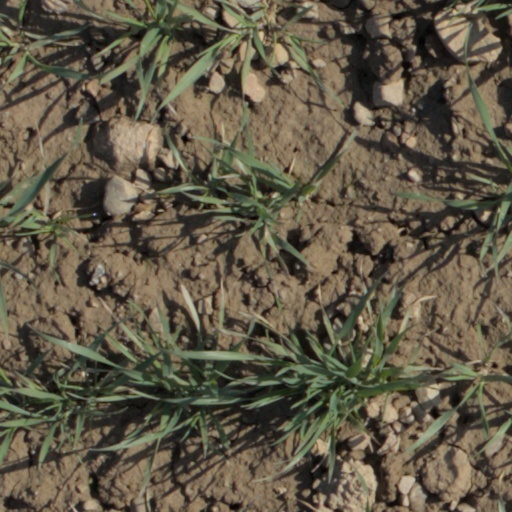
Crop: wheat